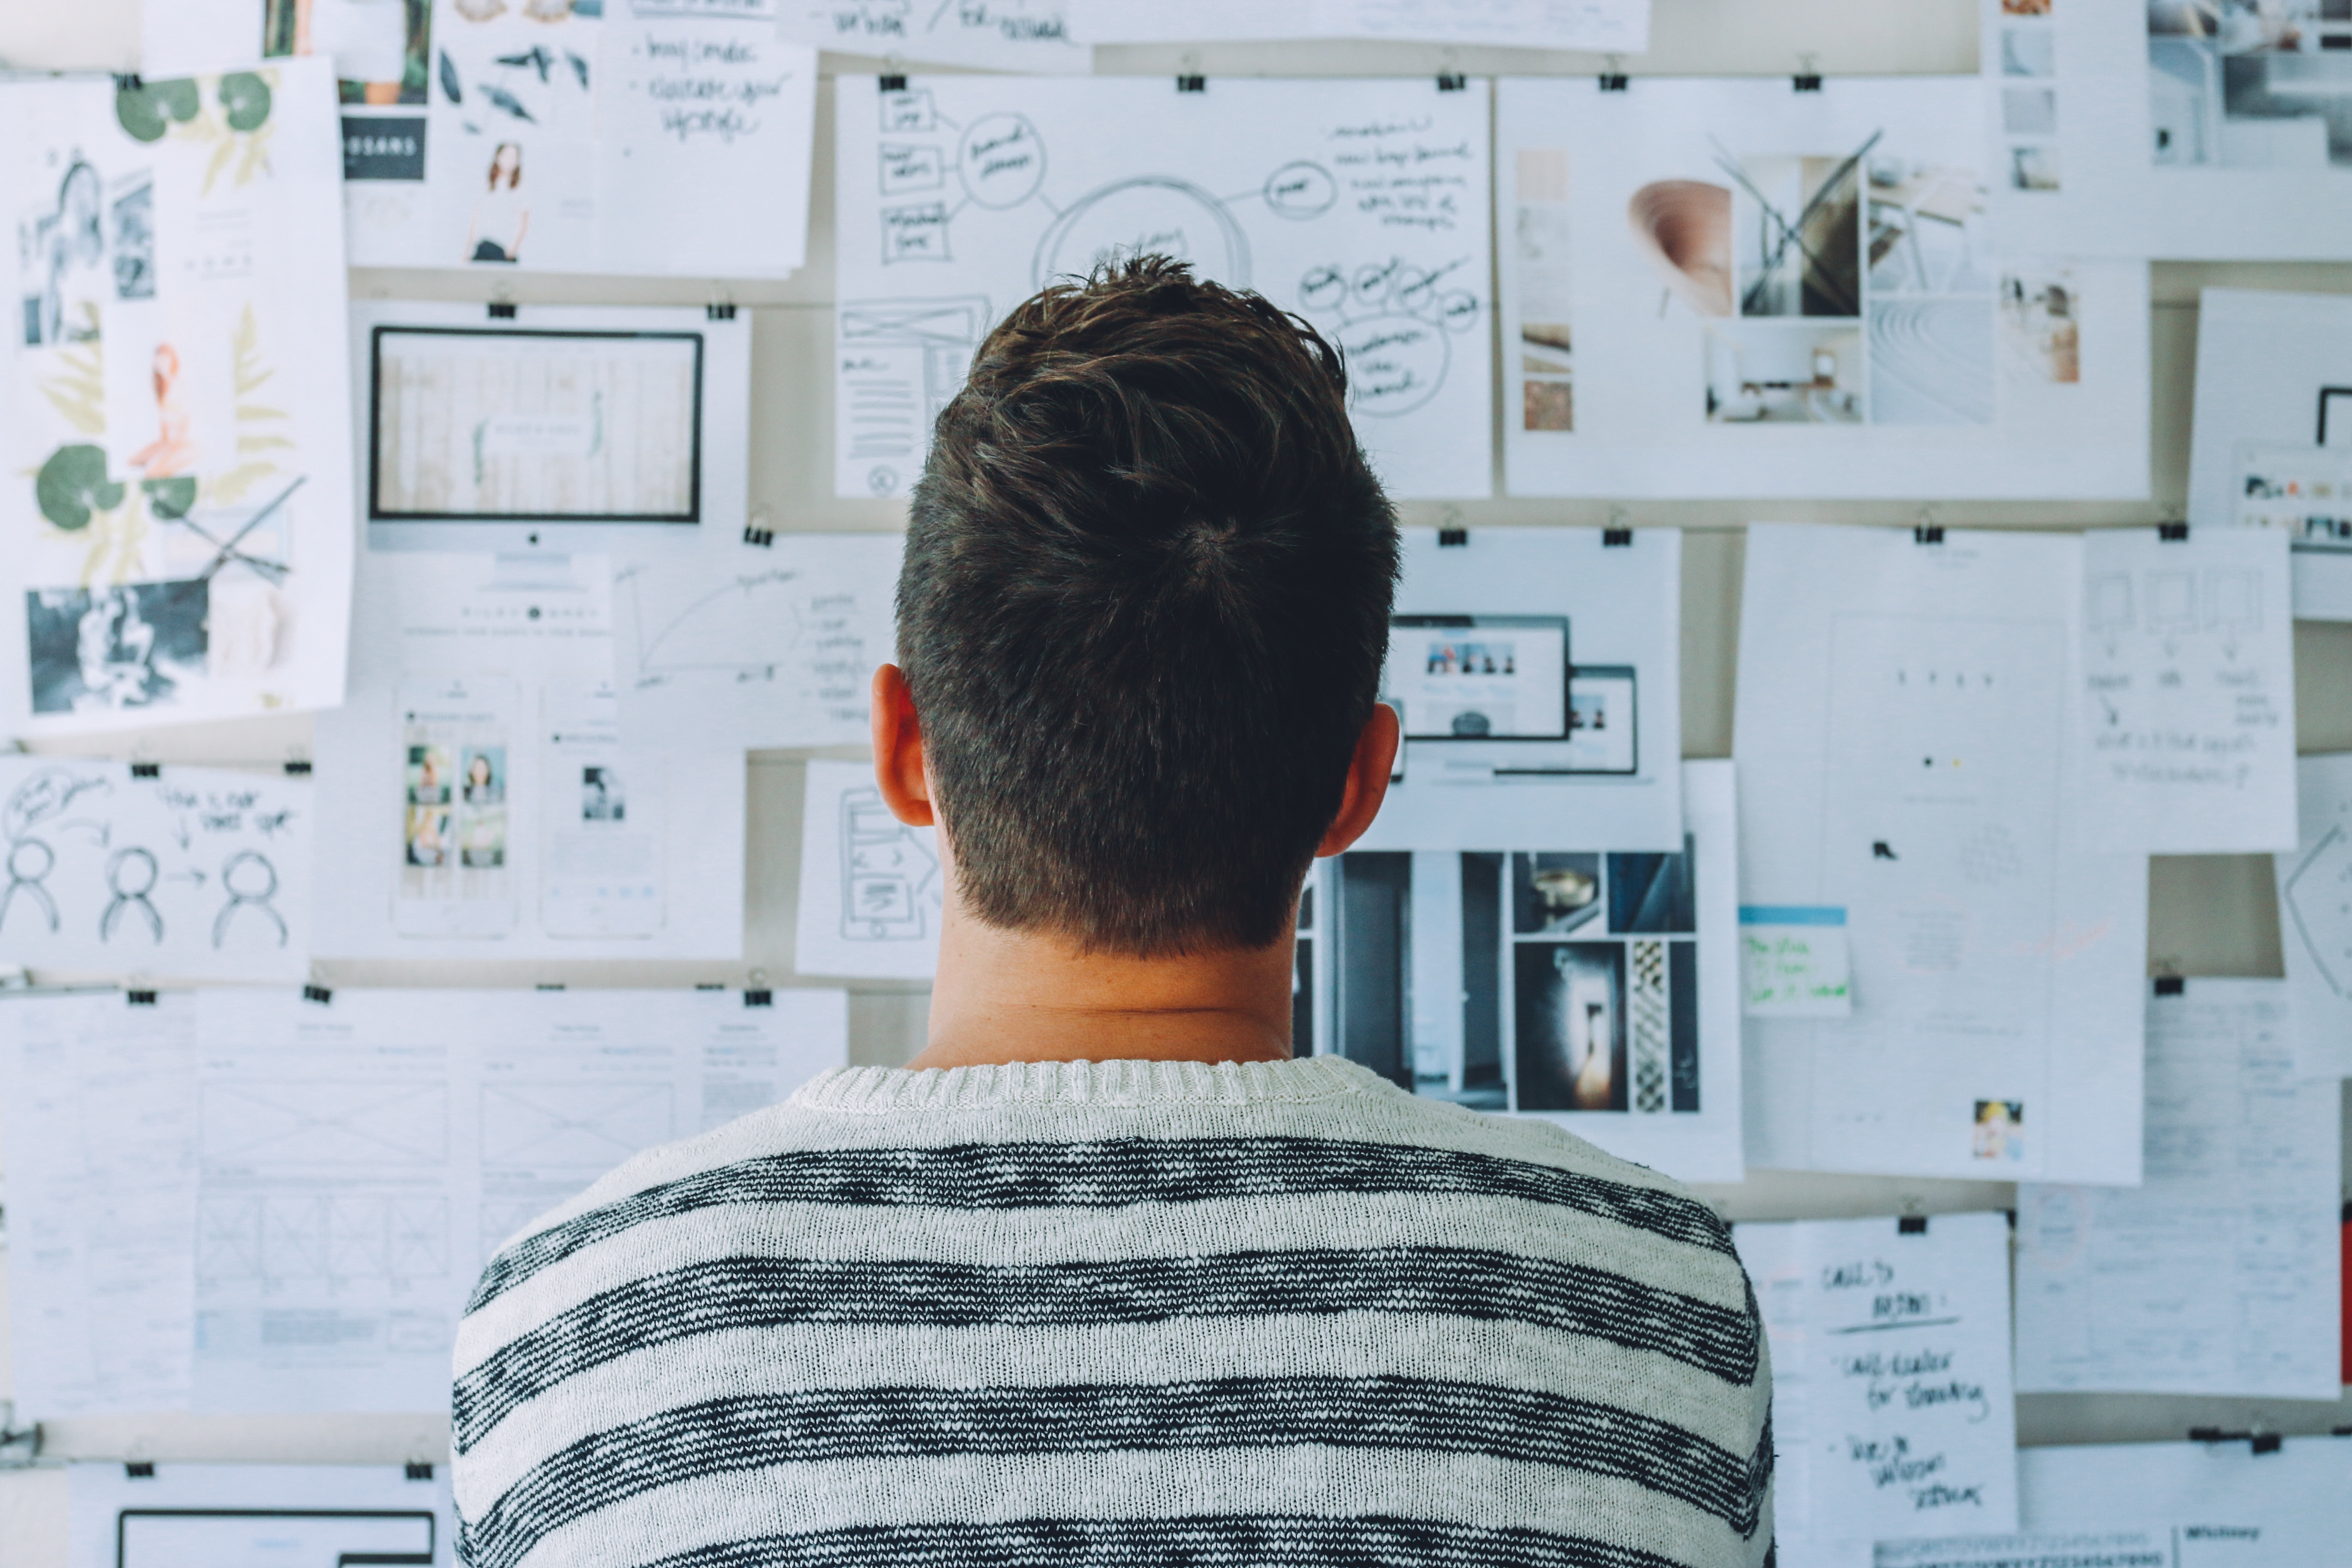
writing, man, person, hair, white, thinking, pattern, room, hairstyle, research, art, papers, design, plan, concept, image, planning